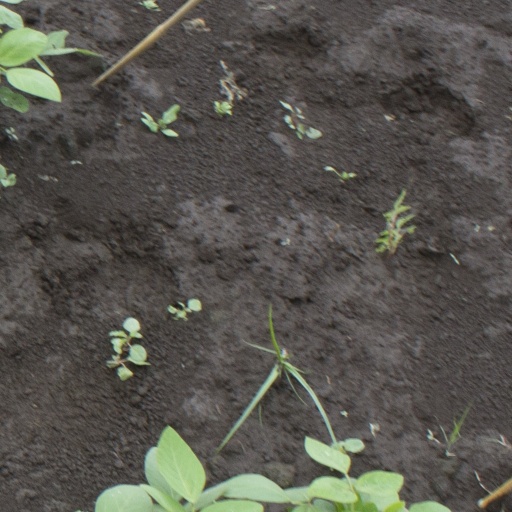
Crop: soybean